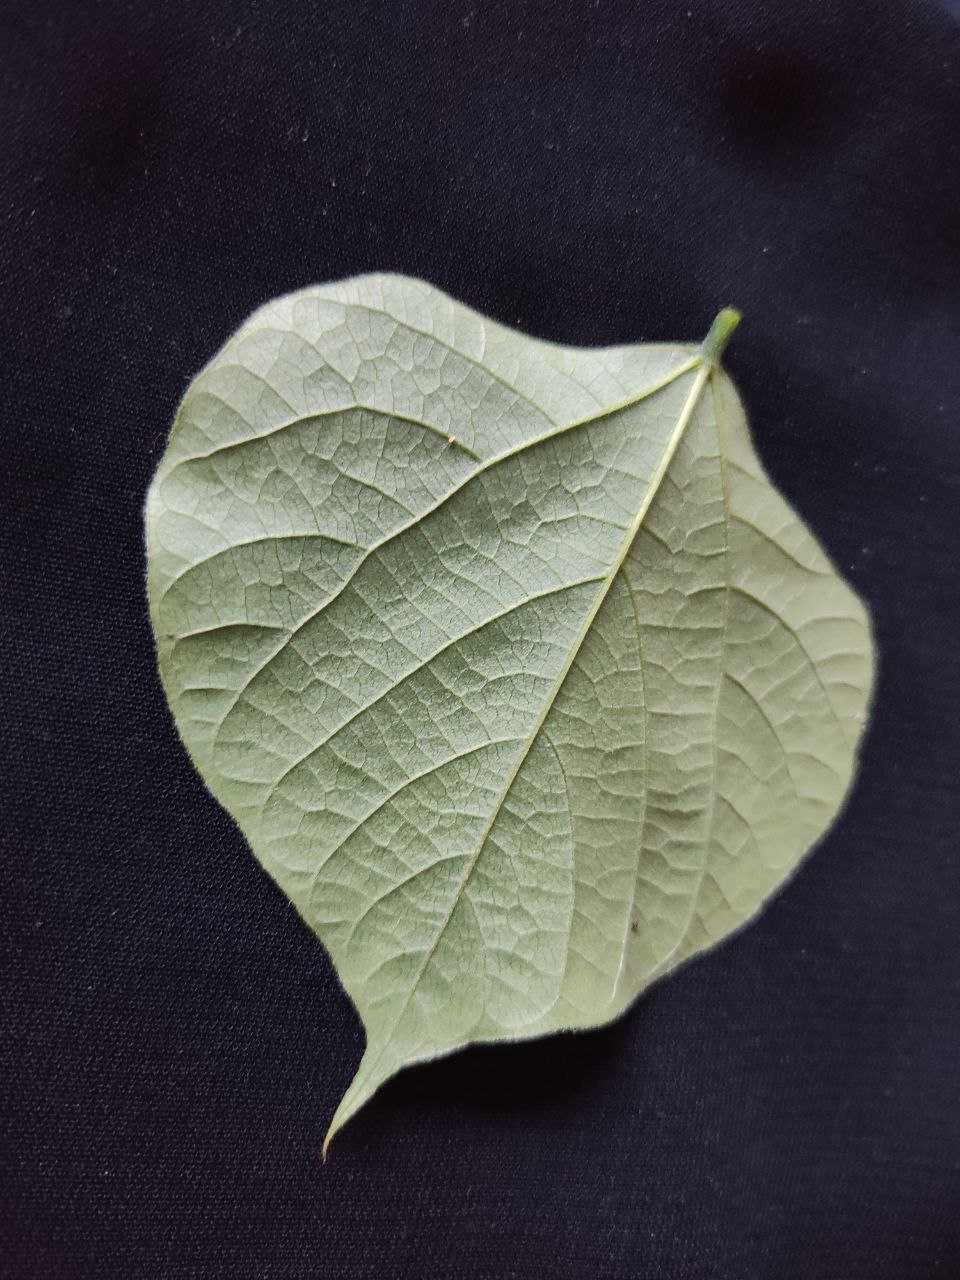
Crop: bean
Leaf condition: Fresh Leaf